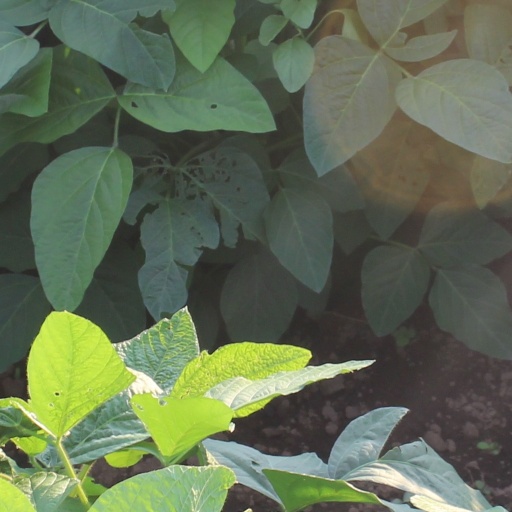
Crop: soybean